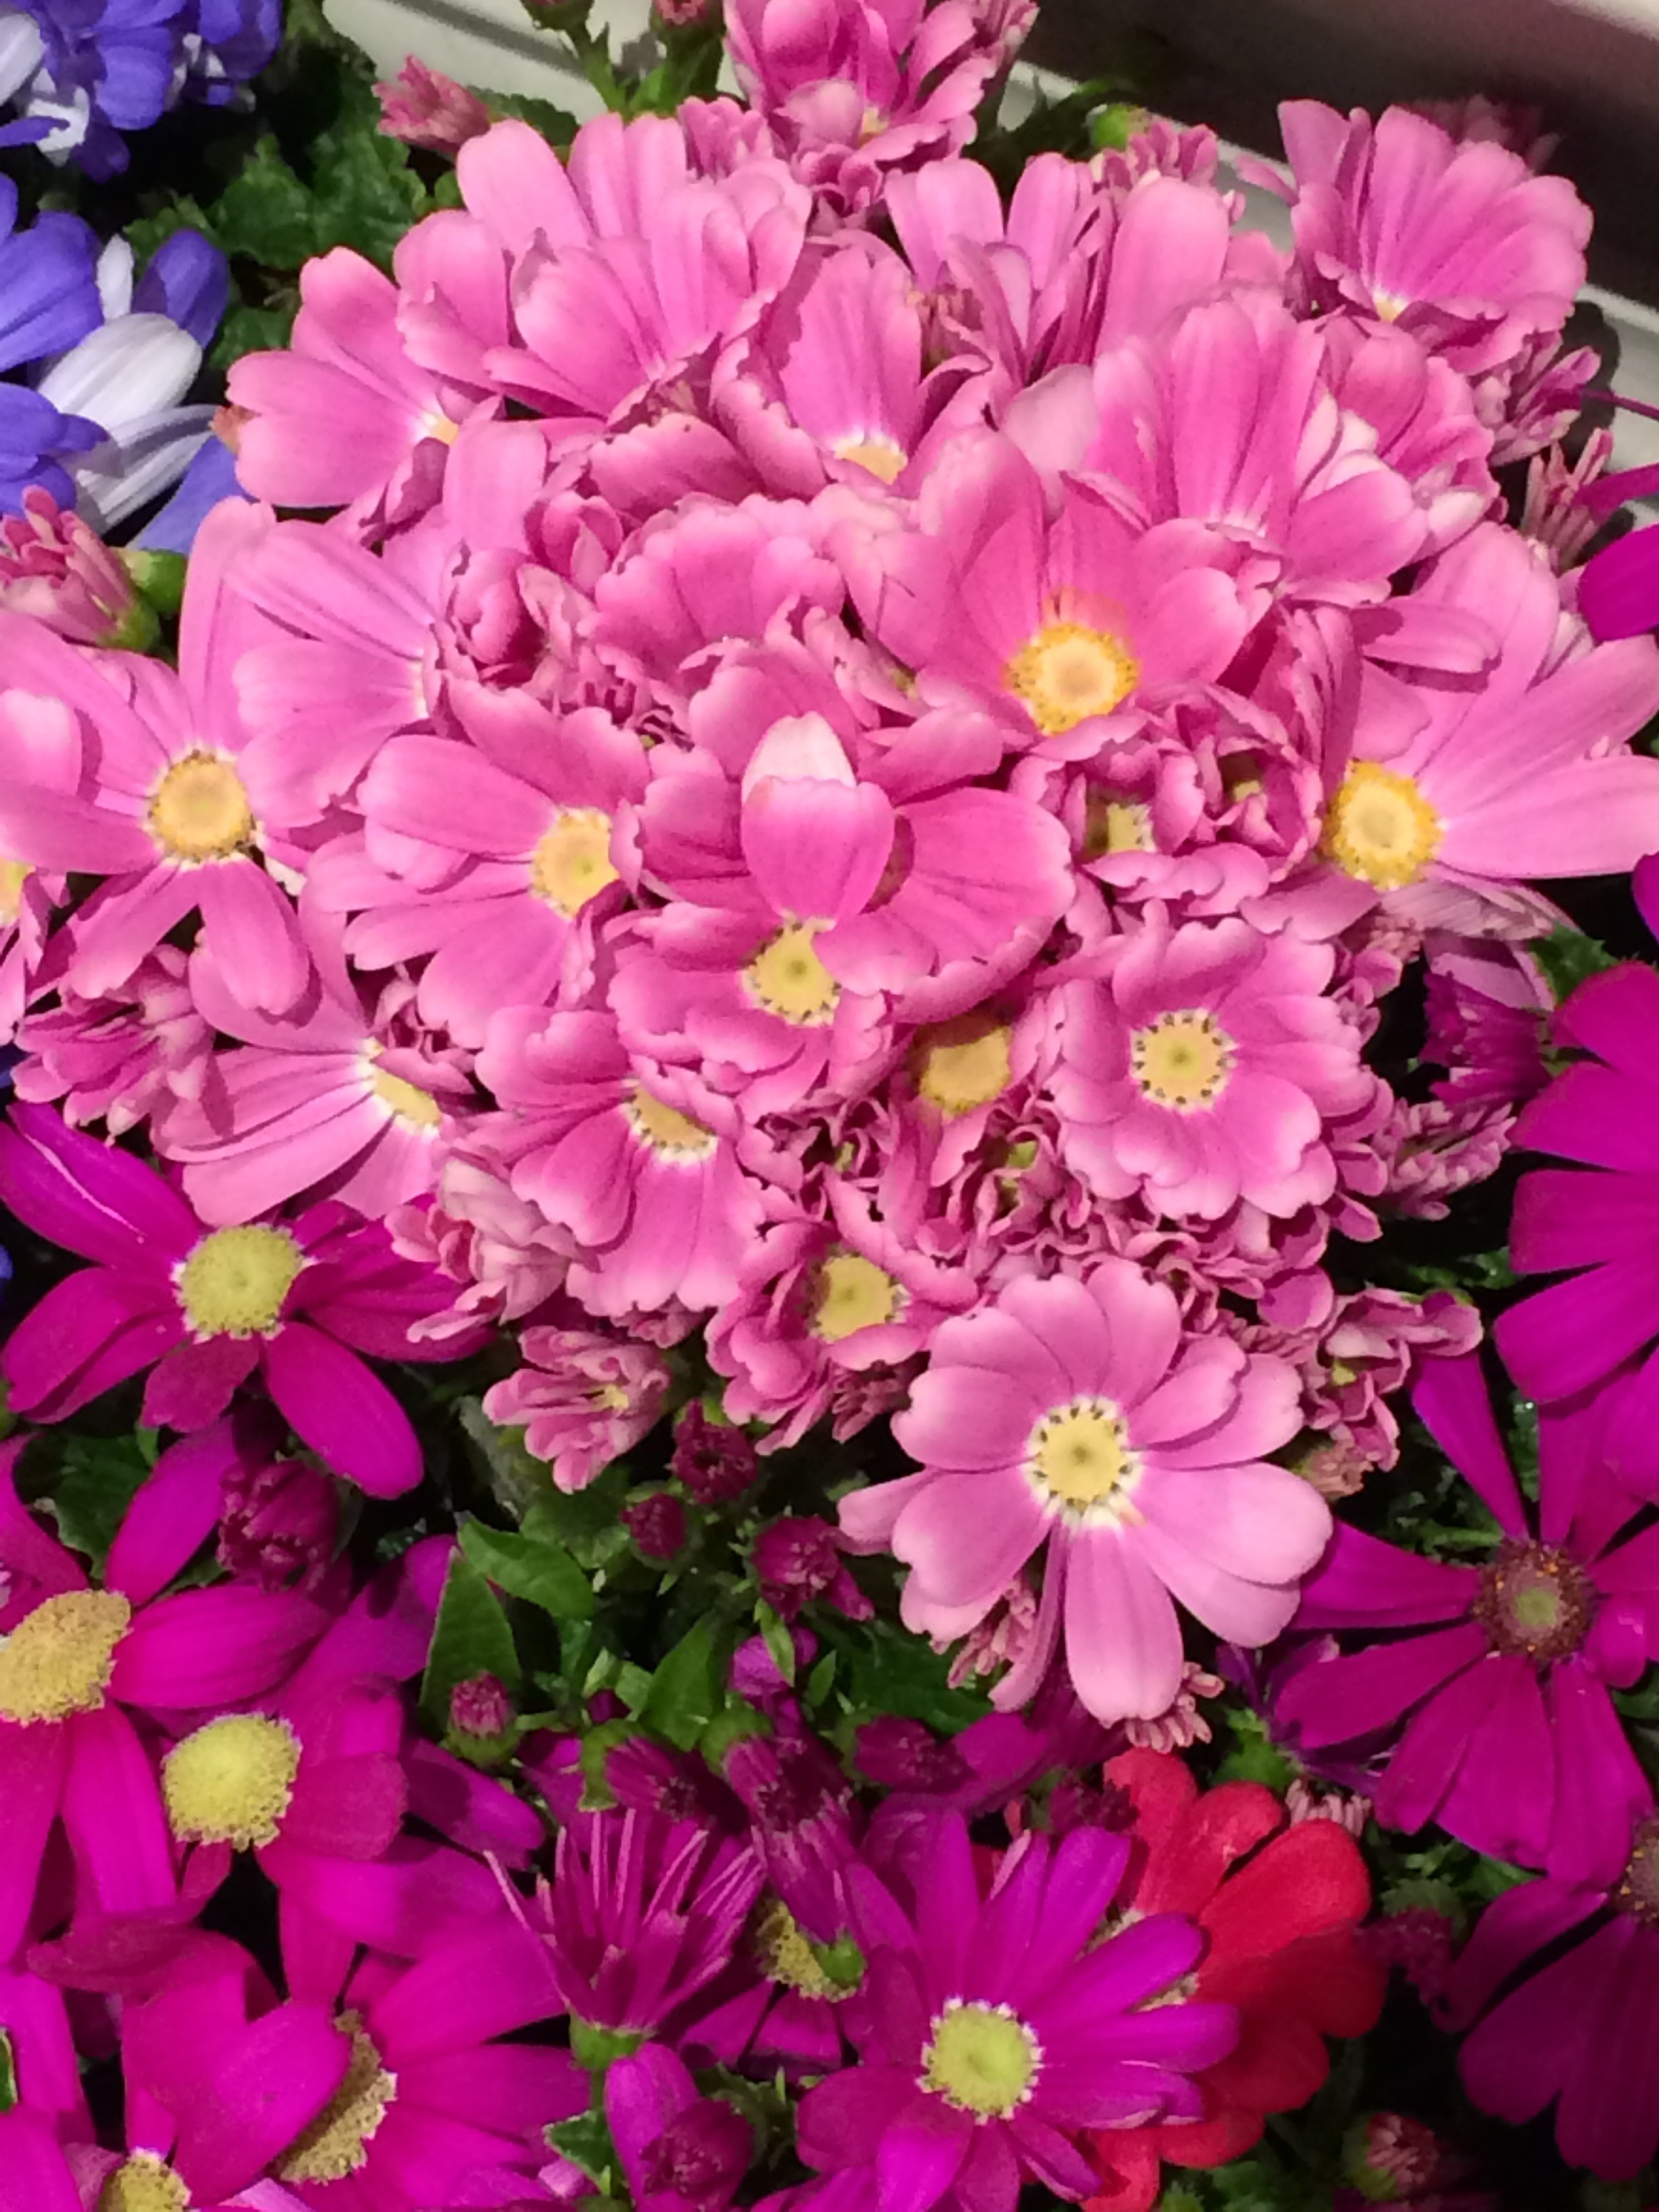
nature, blossom, plant, flower, petal, spring, pink, flora, plants, flowers, seasonal, flower tree, flowering plant, daisy family, annual plant, land plant, garden cosmos